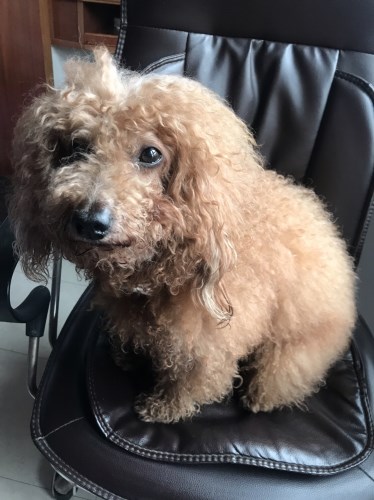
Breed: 7449-n000128-teddy